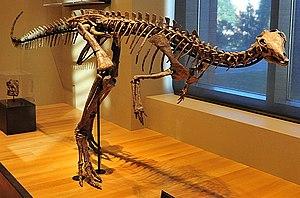
Dryosaurus est un genre éteint de dinosaures ayant vécu au Jurassique supérieur, il y a environ entre - 157 et - 145 Ma.